Riverism

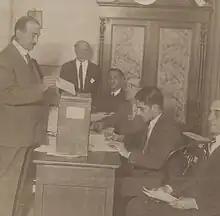
Pedro Manini Ríos voting (1928)

After the death of José Batlle y Ordóñez in 1929, Manini Ríos tried to attempt a presidential candidacy for the Colorado Party. His proposal was rejected by batllists, who saw him as a conservative and reactionary figure, but fearing a possible division of the Colorado Party, they accepted his candidacy and pacted that he would become president if he managed to obtain the 17.5% of the Colorado votes.